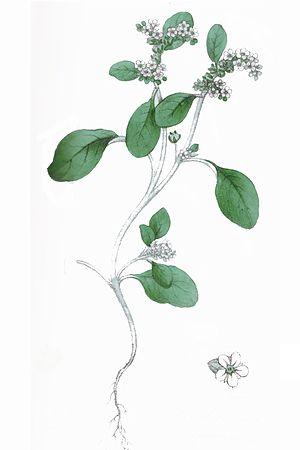
Dictionaire des plantes suisses 1853 Scanné par Utilisateur:Greatpatton